Elisabeth Carlisle-Hollenbeck

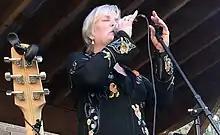
Carlisle-Hollenbeck in 2018

Elisabeth Carlisle-Hollenbeck is an American singer-songwriter, musician, music educator, and music education advocate born (May 5, 1963) in Santa Cruz, California.